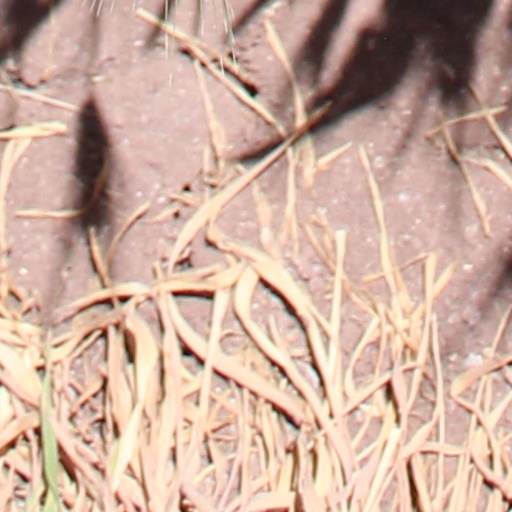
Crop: wheat